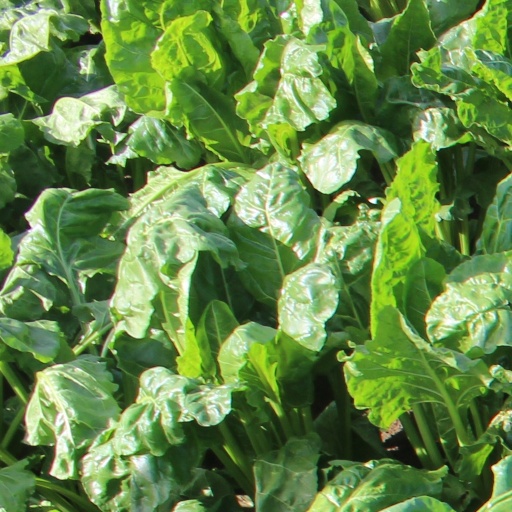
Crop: sugar beet